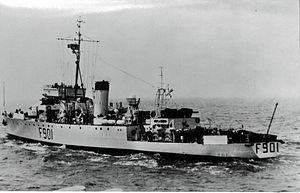
F901 Lecointe (ex-HMCS Wallaceburg de la Marine royale canadienne)